Tanystropheus

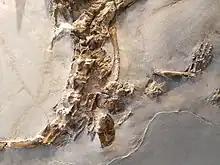
Shoulder region and forearm of PIMUZ T 2817

The pectoral girdle (shoulder girdle) has a fairly standard form shared with other tanystropheids. The clavicles (collarbones) were curved and slightly twisted rods. They lie along the front edge of the interclavicle, a plate-like bone at the center of the chest with a rhombic (broad, diamond-shaped) front region followed by a long stalk at the rear. The interclavicle is rarely preserved and its connections to the rest of the pectoral girdle are mostly inferred from "Macrocnemus". The scapula (upper shoulder blade) has the form of a large semicircular plate on a short, broad stalk. It lies above the coracoid (lower shoulder blade), which is a large oval-shaped plate with a broad glenoid facet (shoulder socket).